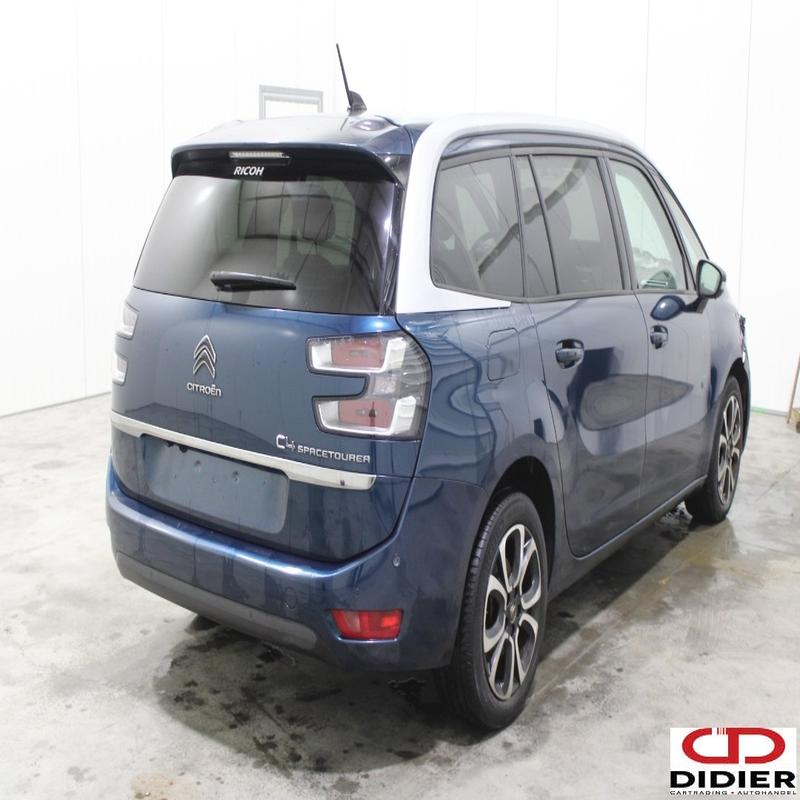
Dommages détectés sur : plaque d'immatriculation arrière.
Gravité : mineur